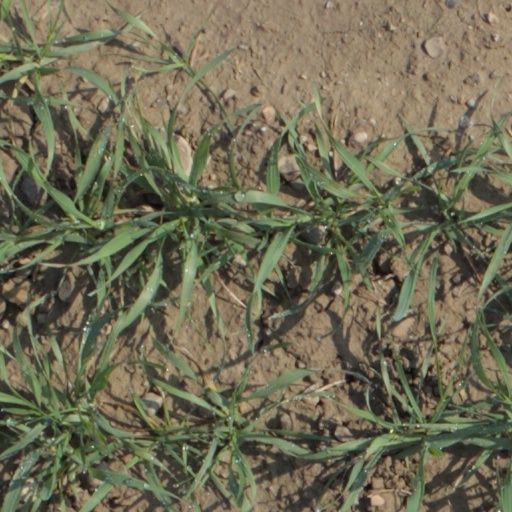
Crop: wheat